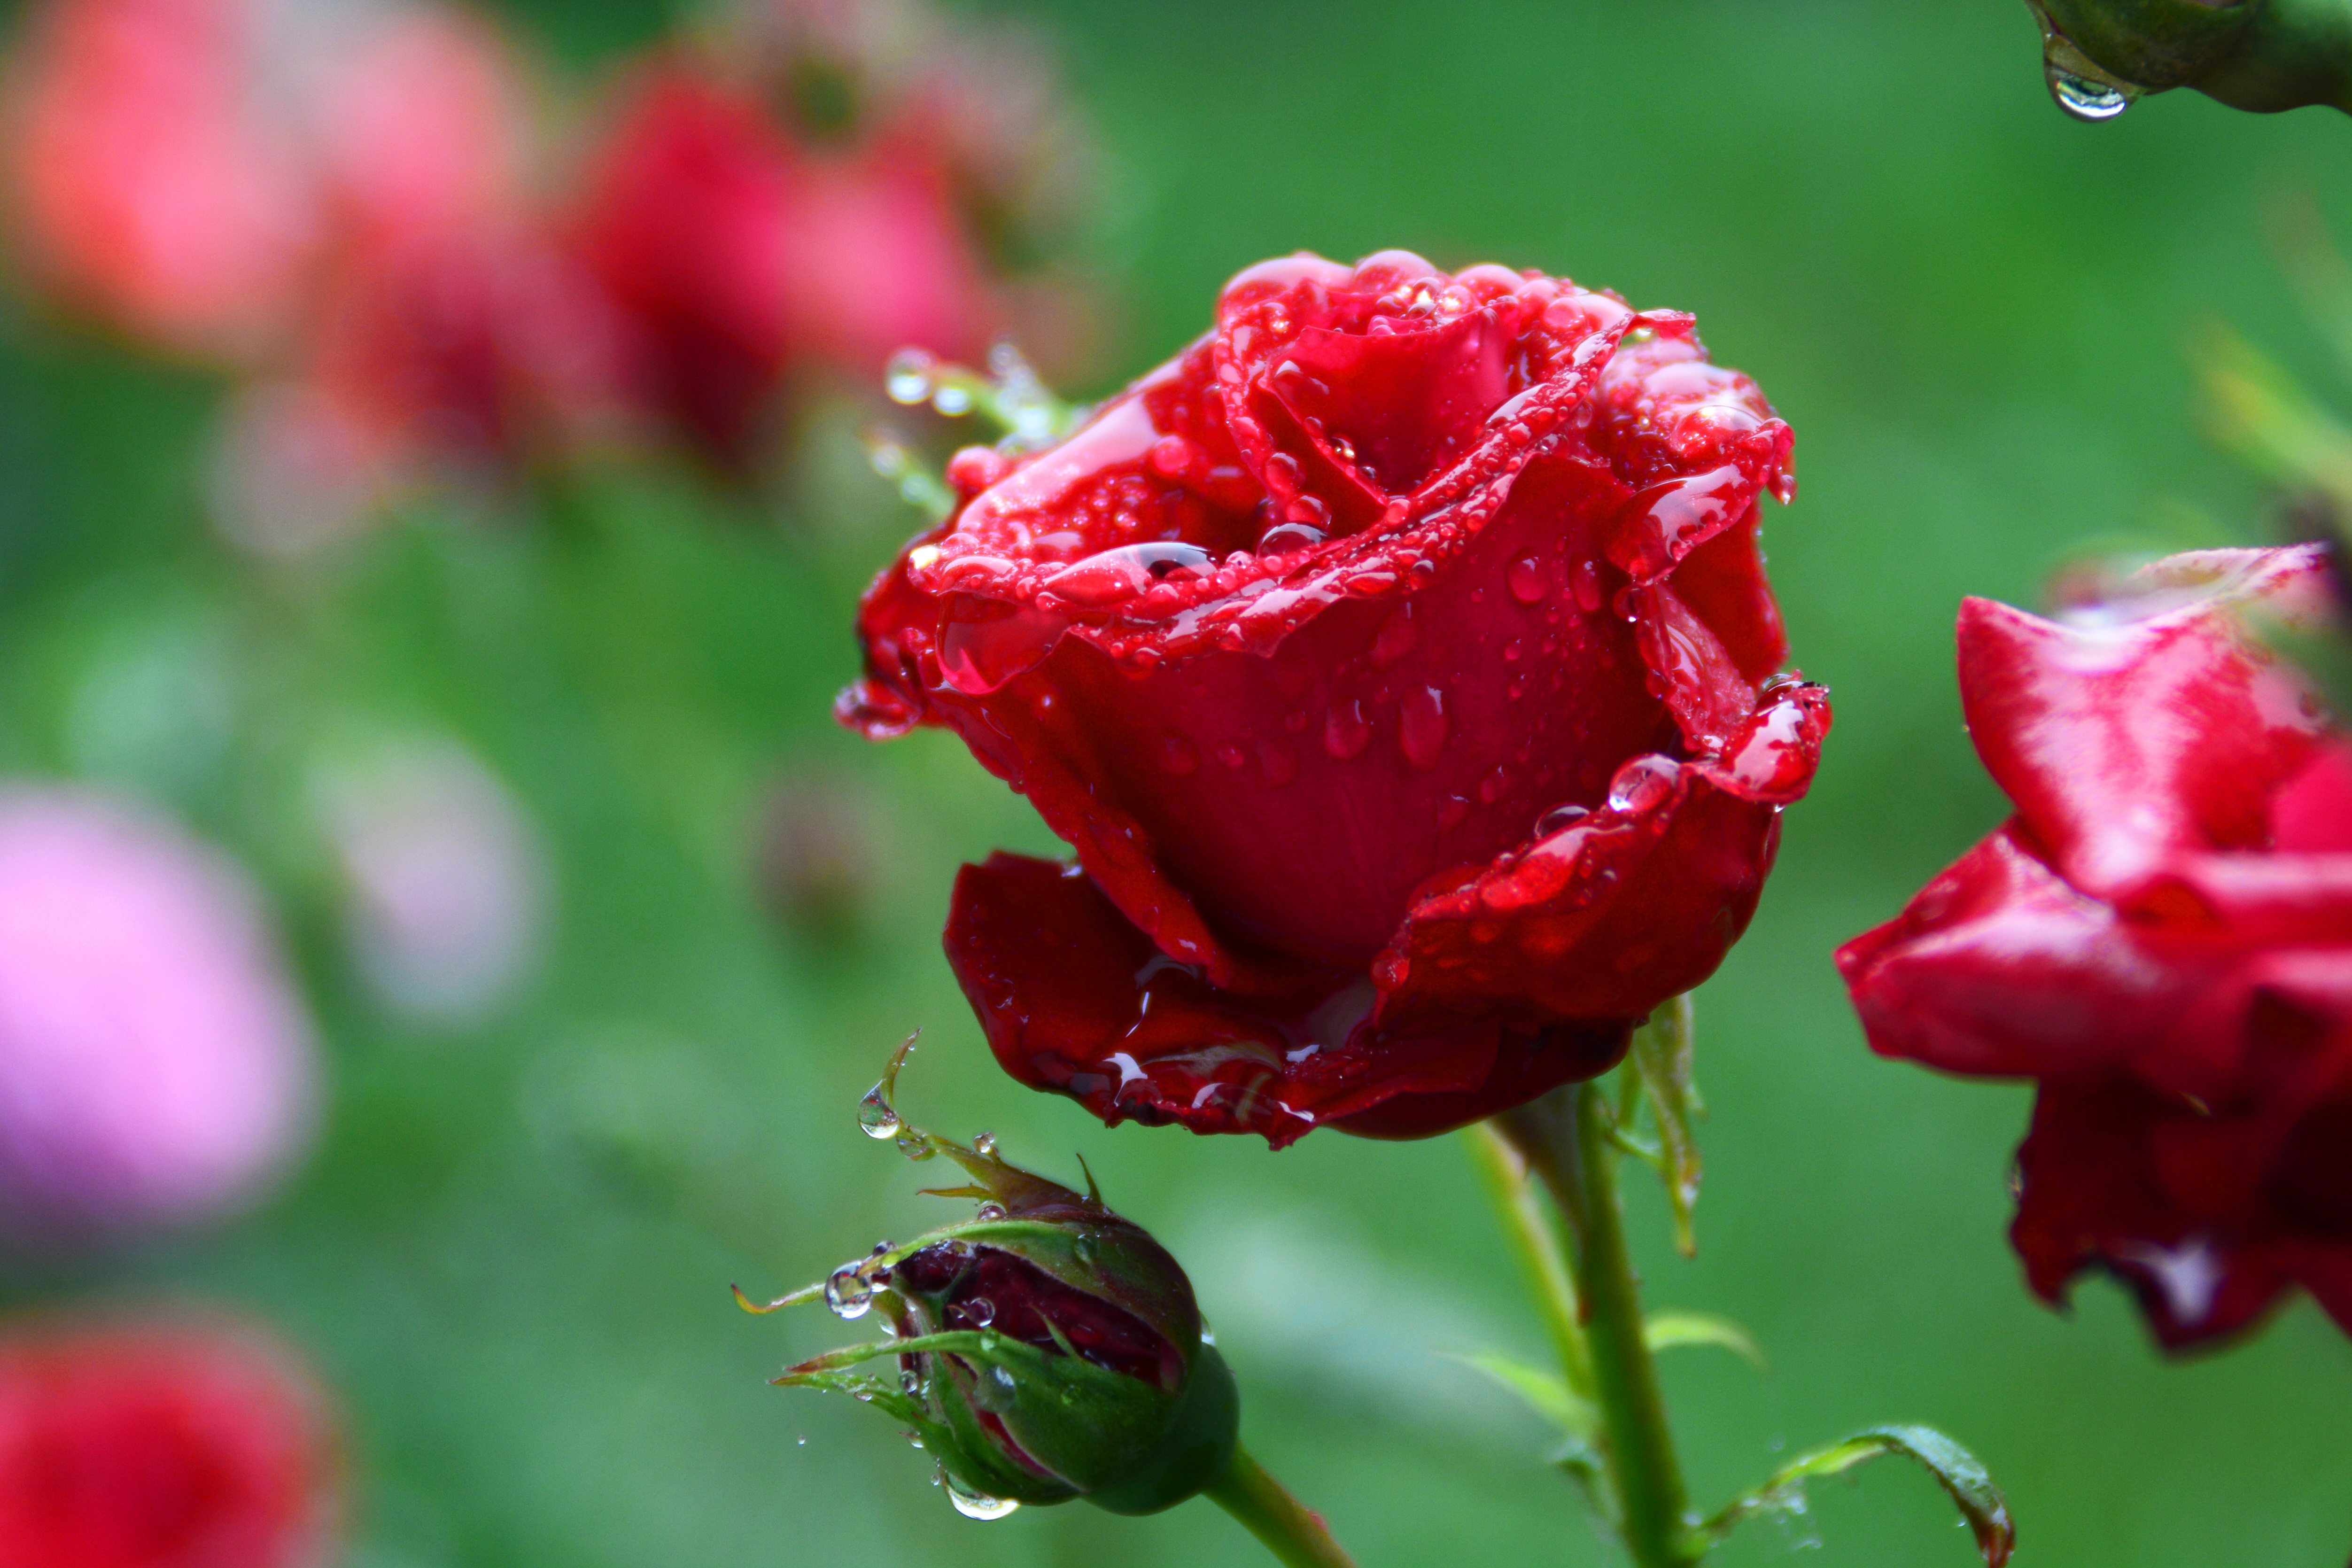
blossom, dew, plant, rain, flower, petal, wet, rose, red, flora, close up, dim, drops, floribunda, macro photography, flowering plant, garden roses, rose family, china red, plant stem, land plant, rose order